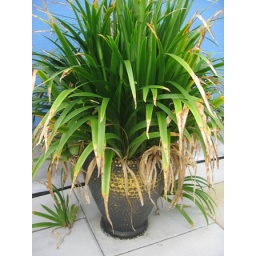
Dark plastic pot heats in sun and steams roots